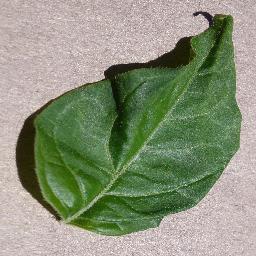
Label: Pepper,_bell___healthy